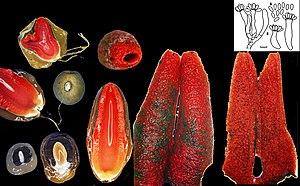
Mutinus elegans (Phallaceae). Récolte type pour le Japon
Mutinus elegans, en français Satyre élégant ou Phalle élégant, est un champignon appartenant à la famille des Phallaceae.